The Conspiracy (2012 film)

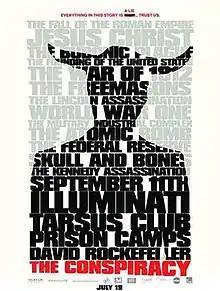
Theatrical release poster

The Conspiracy is a 2012 Canadian found footage conspiracy thriller horror film written and directed by Christopher MacBride. It features actors Aaron Poole, James Gilbert, Alan C. Peterson, and Julian Richings. It tells the story of two documentary filmmakers who set out to create a film about a conspiracy theorist named "Terrance G" who disappears during the making of the film. The two filmmakers are subsequently drawn into the world of a global syndicate whose aims and machinations are clouded in secrecy.